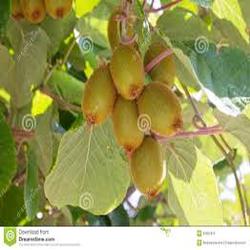
Label: Kiwi